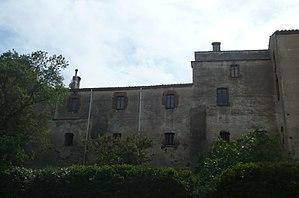
Façade nord-est du château de Corneilla-del-Vercol
Corneilla-del-Vercol est une commune française située dans le département des Pyrénées-Orientales, en région Occitanie.